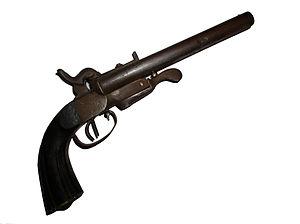
Un pistolet de howdah est un pistolet, généralement imprécis, mais de fort calibre, que l'on garde dans un howdah comme ultime défense.